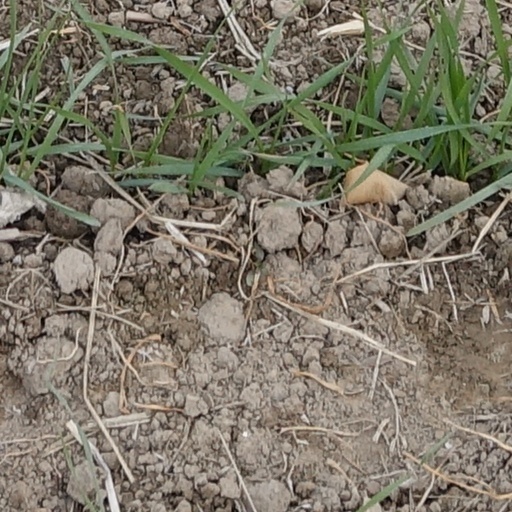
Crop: wheat